Mark Fisher Fitness

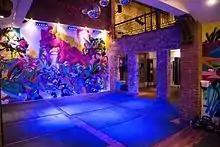
Interior view of The Snatchery at MFF

Mark Fisher Fitness began as a personal training business entity. Fisher began using the name Mark Fisher Fitness in the fall of 2010 with the launch of a newsletter, but the business did not become a corporate entity until May 2011. In June 2011, co-owner Michael Keeler joined Fisher as a business partner. Current head trainer Kyle Langworthy was hired to offer part-time training and Brian Patrick Murphy was hired to help teach classes.